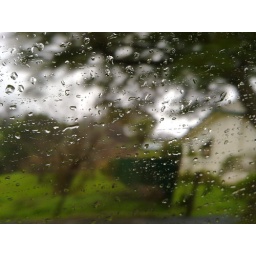
A rainy day in the Barossa Valley, South Australia. Winery tours. View through car window in macro mode.